Our Savior's Lutheran Church (Menno, South Dakota)

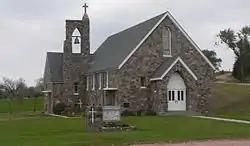

Our Savior's Lutheran Church Our Savior's Lutheran Church is a church near Menno, South Dakota. Built in 1935, it was added to the National Register of Historic Places in 2001.